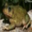
Label: frog